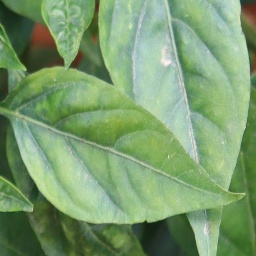
Label: nutritional